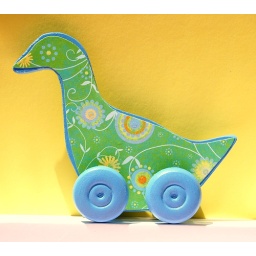
Looks as if this wooden duck is taking a walk in the grass.